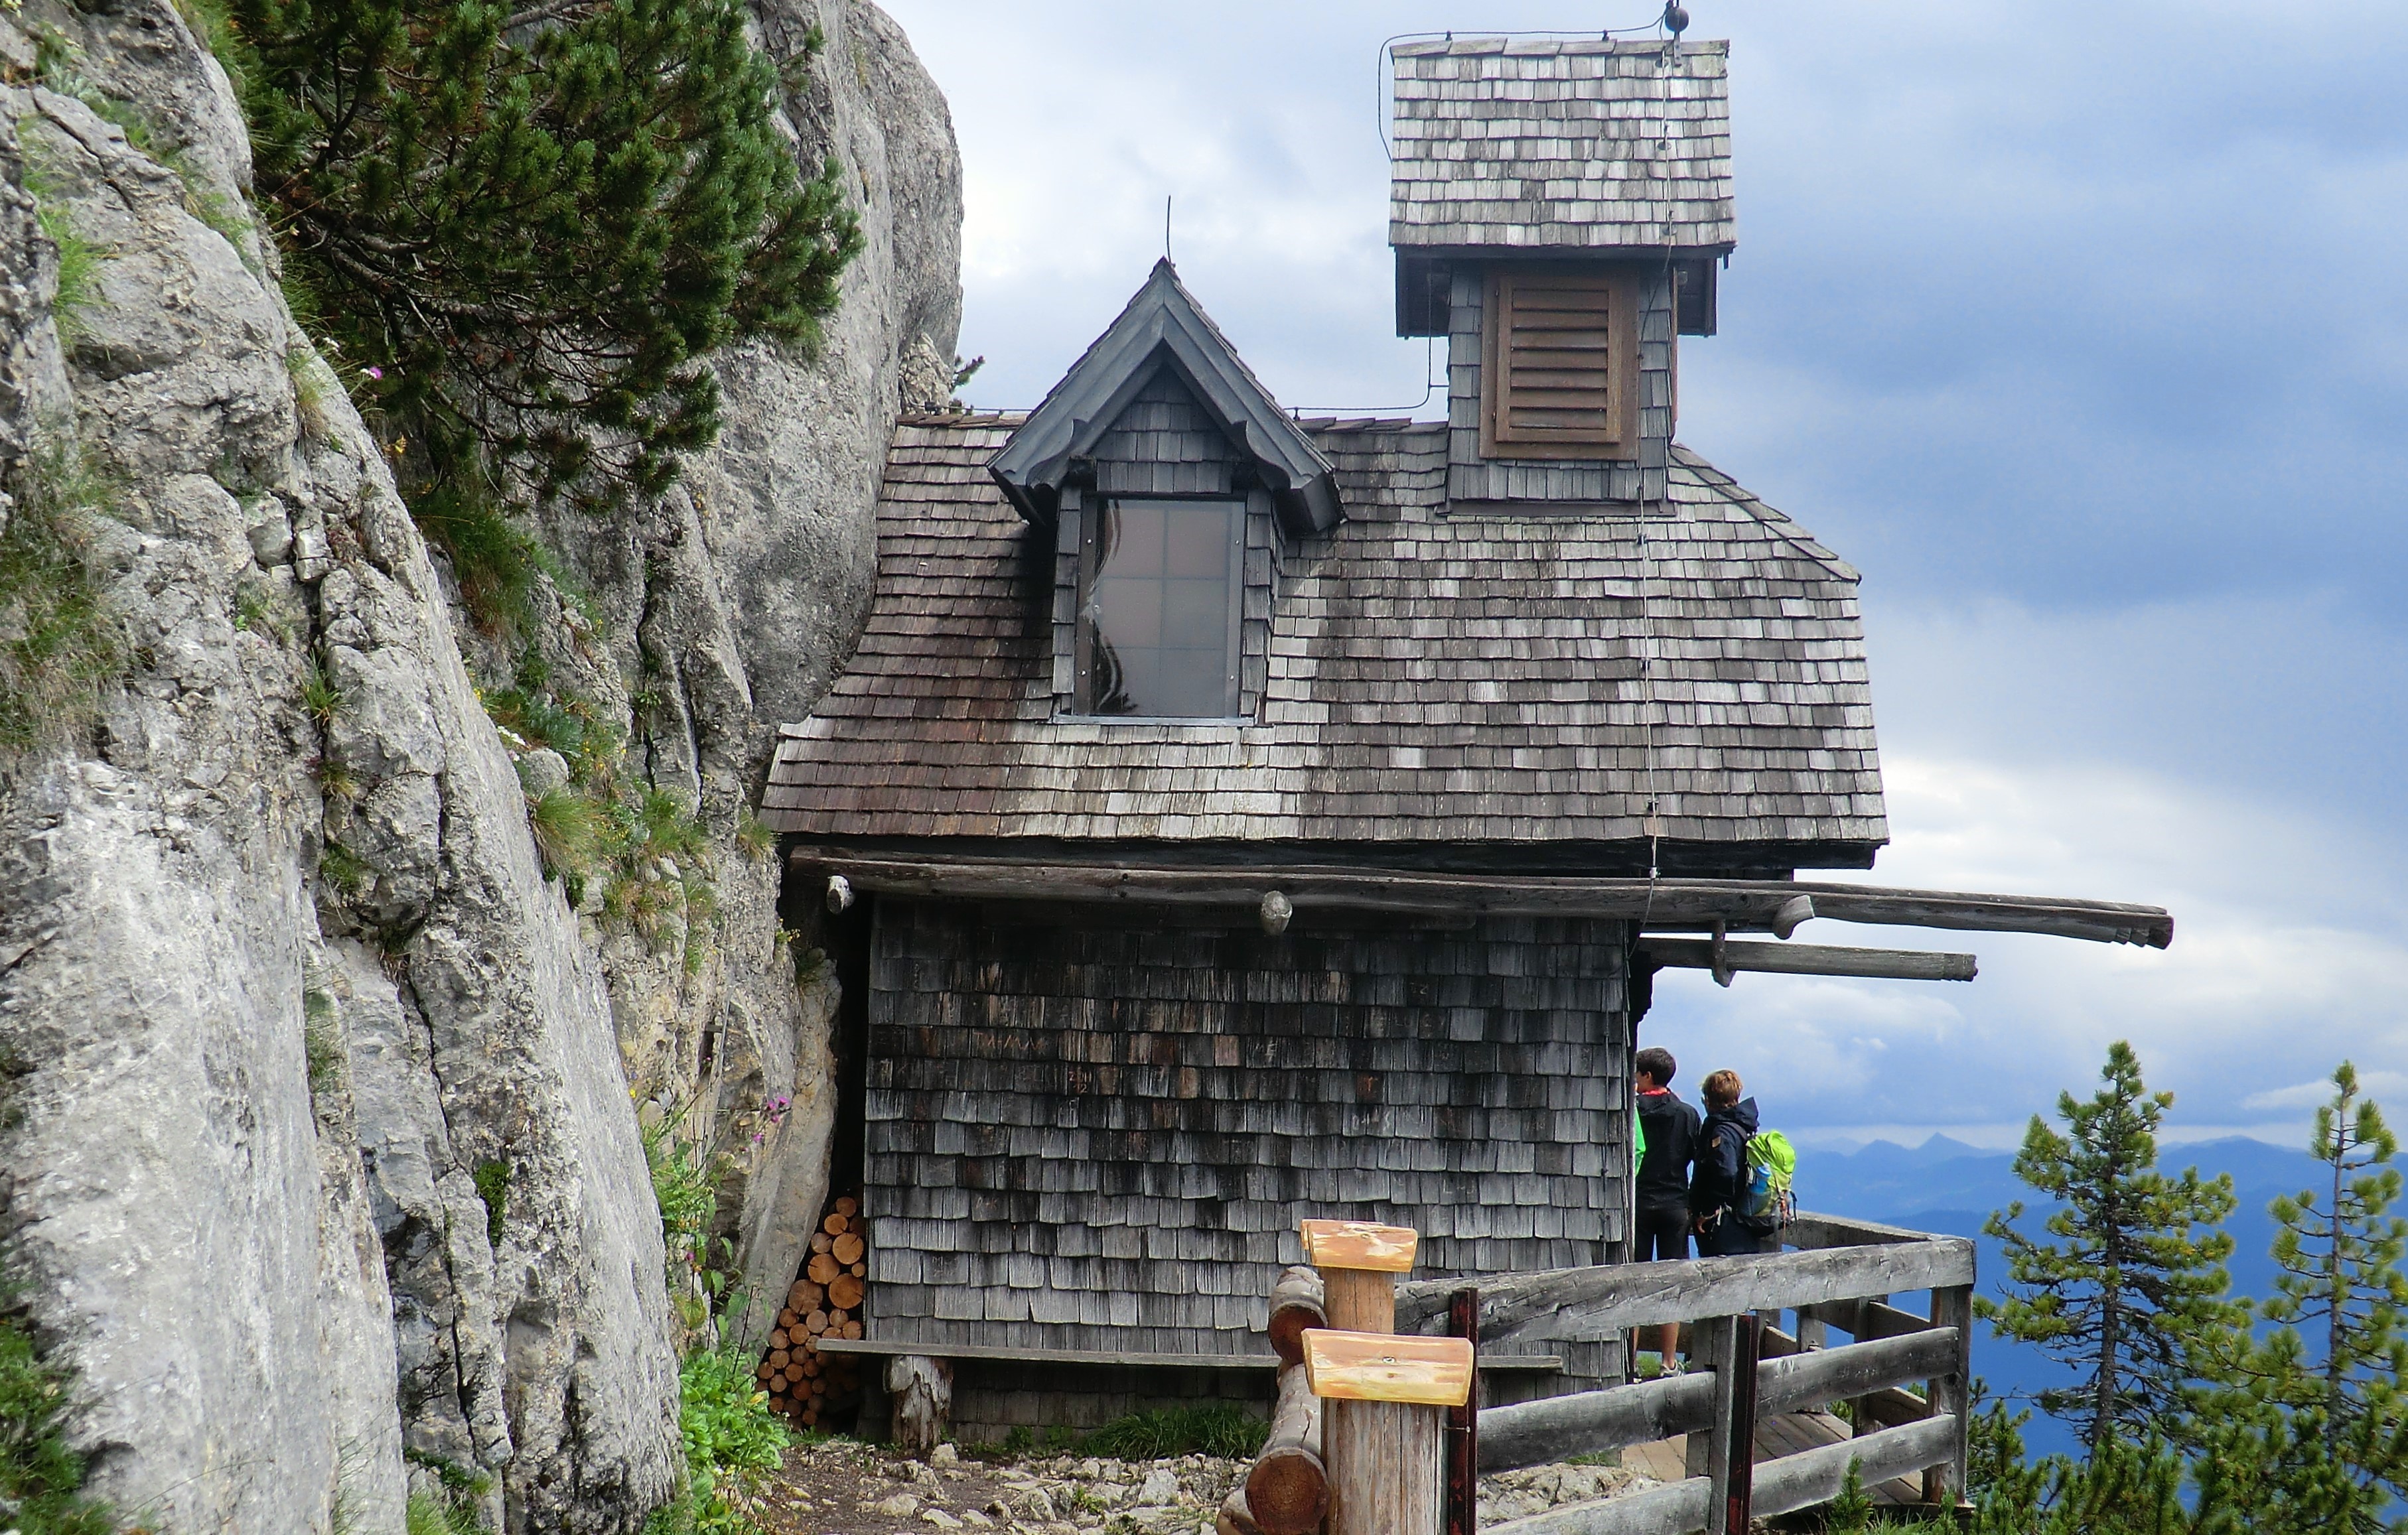
Stoder Kircherl, Stoderzinken, chapel, austria, mountaineering, view, panorama, sky, plant, cloud, wood, building, highland, wall, tree, rural area, grass, cottage, landscape, roof, natural landscape, bedrock, stone wall, outcrop, hut, fell, log cabin, hill, hill station, rock, siding, lumber, mountain range, house, farmhouse, facade, ancient history, history, village, historic site, tourism, shack, leisure, shed, forest, farm